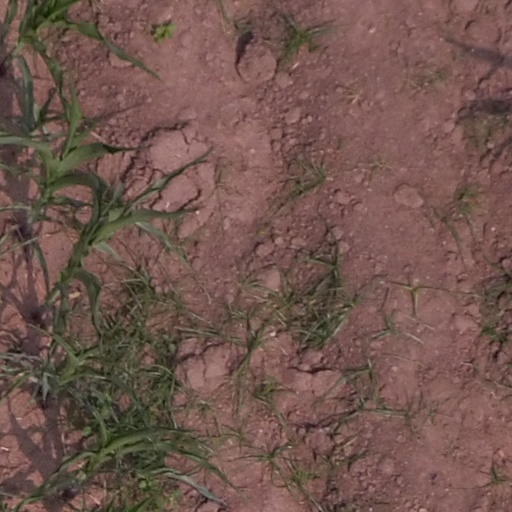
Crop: maize; corn